Spotted hyena

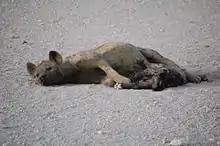
Female nursing cub, Amboseli National Park, Kenya

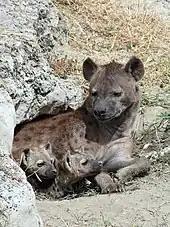
Spotted hyena and two cubs in their den, Ngorongoro Crater, Tanzania

The length of the gestation period tends to vary greatly, but the average length is 110 days. In the final stages of pregnancy, dominant females provide their developing offspring with higher androgen levels than lower-ranking mothers do. The higher androgen levels the result of high concentrations of ovarian androstenedione are thought to be responsible for the extreme masculinization of female behavior and morphology. This has the effect of rendering the cubs of dominant females more aggressive and sexually active than those of lower ranking hyenas; high ranking male cubs will attempt to mount females earlier than lower ranking males. The average litter consists of two cubs, with three occasionally being reported. Males take no part in the raising of young. Giving birth is difficult for female hyenas, as the females give birth through their narrow clitoris, and spotted hyena cubs are the largest carnivoran young relative to their mothers' weight. During parturition, the clitoris ruptures to facilitate the passage of the young, and may take weeks to heal.